Aleksander Kwaśniewski

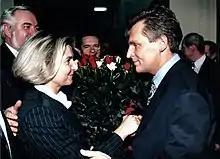
Kwaśniewski receiving praises by supporters after his presidential victory in 1995

From November 1981 to February 1984 he was the editor-in-chief of the communist-controlled student weekly "ITD", then editor-in-chief of the daily communist youth "Sztandar Młodych" from 1984 to 1985. He was a co-founder of the first computer-science periodical in Poland, "Bajtek", in 1985. From 1985 to 1987, Kwaśniewski was Minister for Youth Affairs in the Zbigniew Messner government, and then Chairman of the Committee for Youth and Physical Culture till 1990.